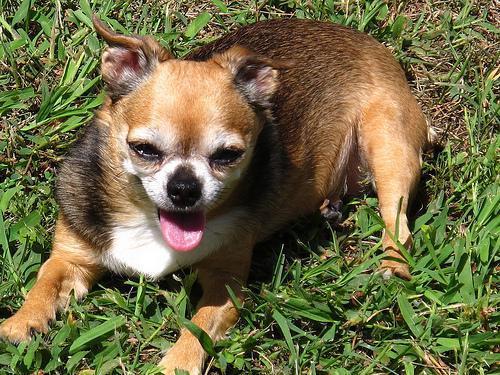
chihuahua